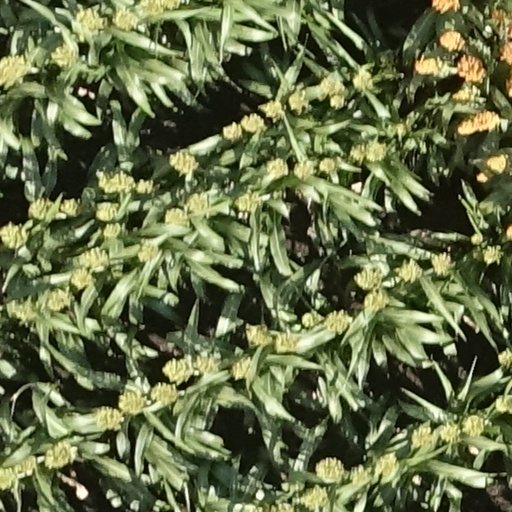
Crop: sorghum